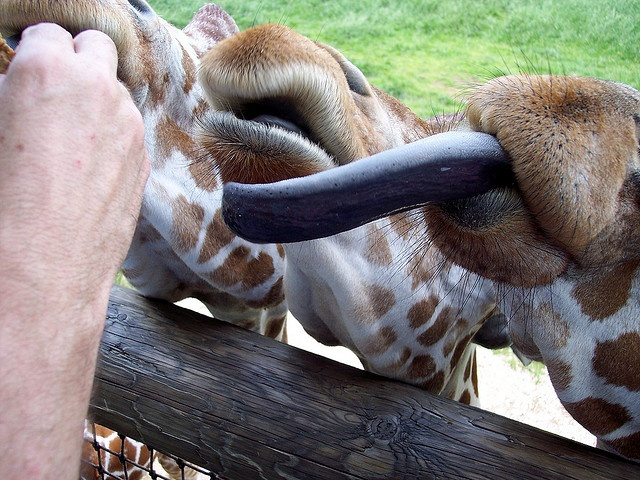
Three giraffes hold their chins up toward a wooden banister as one giraffe holds out his long tongue.
A person is standing near giraffes begging for food.
A person reaches over a fence with three giraffes, with one trying to lick the person's hand.
Several giraffes are near a fence waiting for a human to feed them.
Three giraffes behind a fence, one sticking its tongue out at a person's hand.